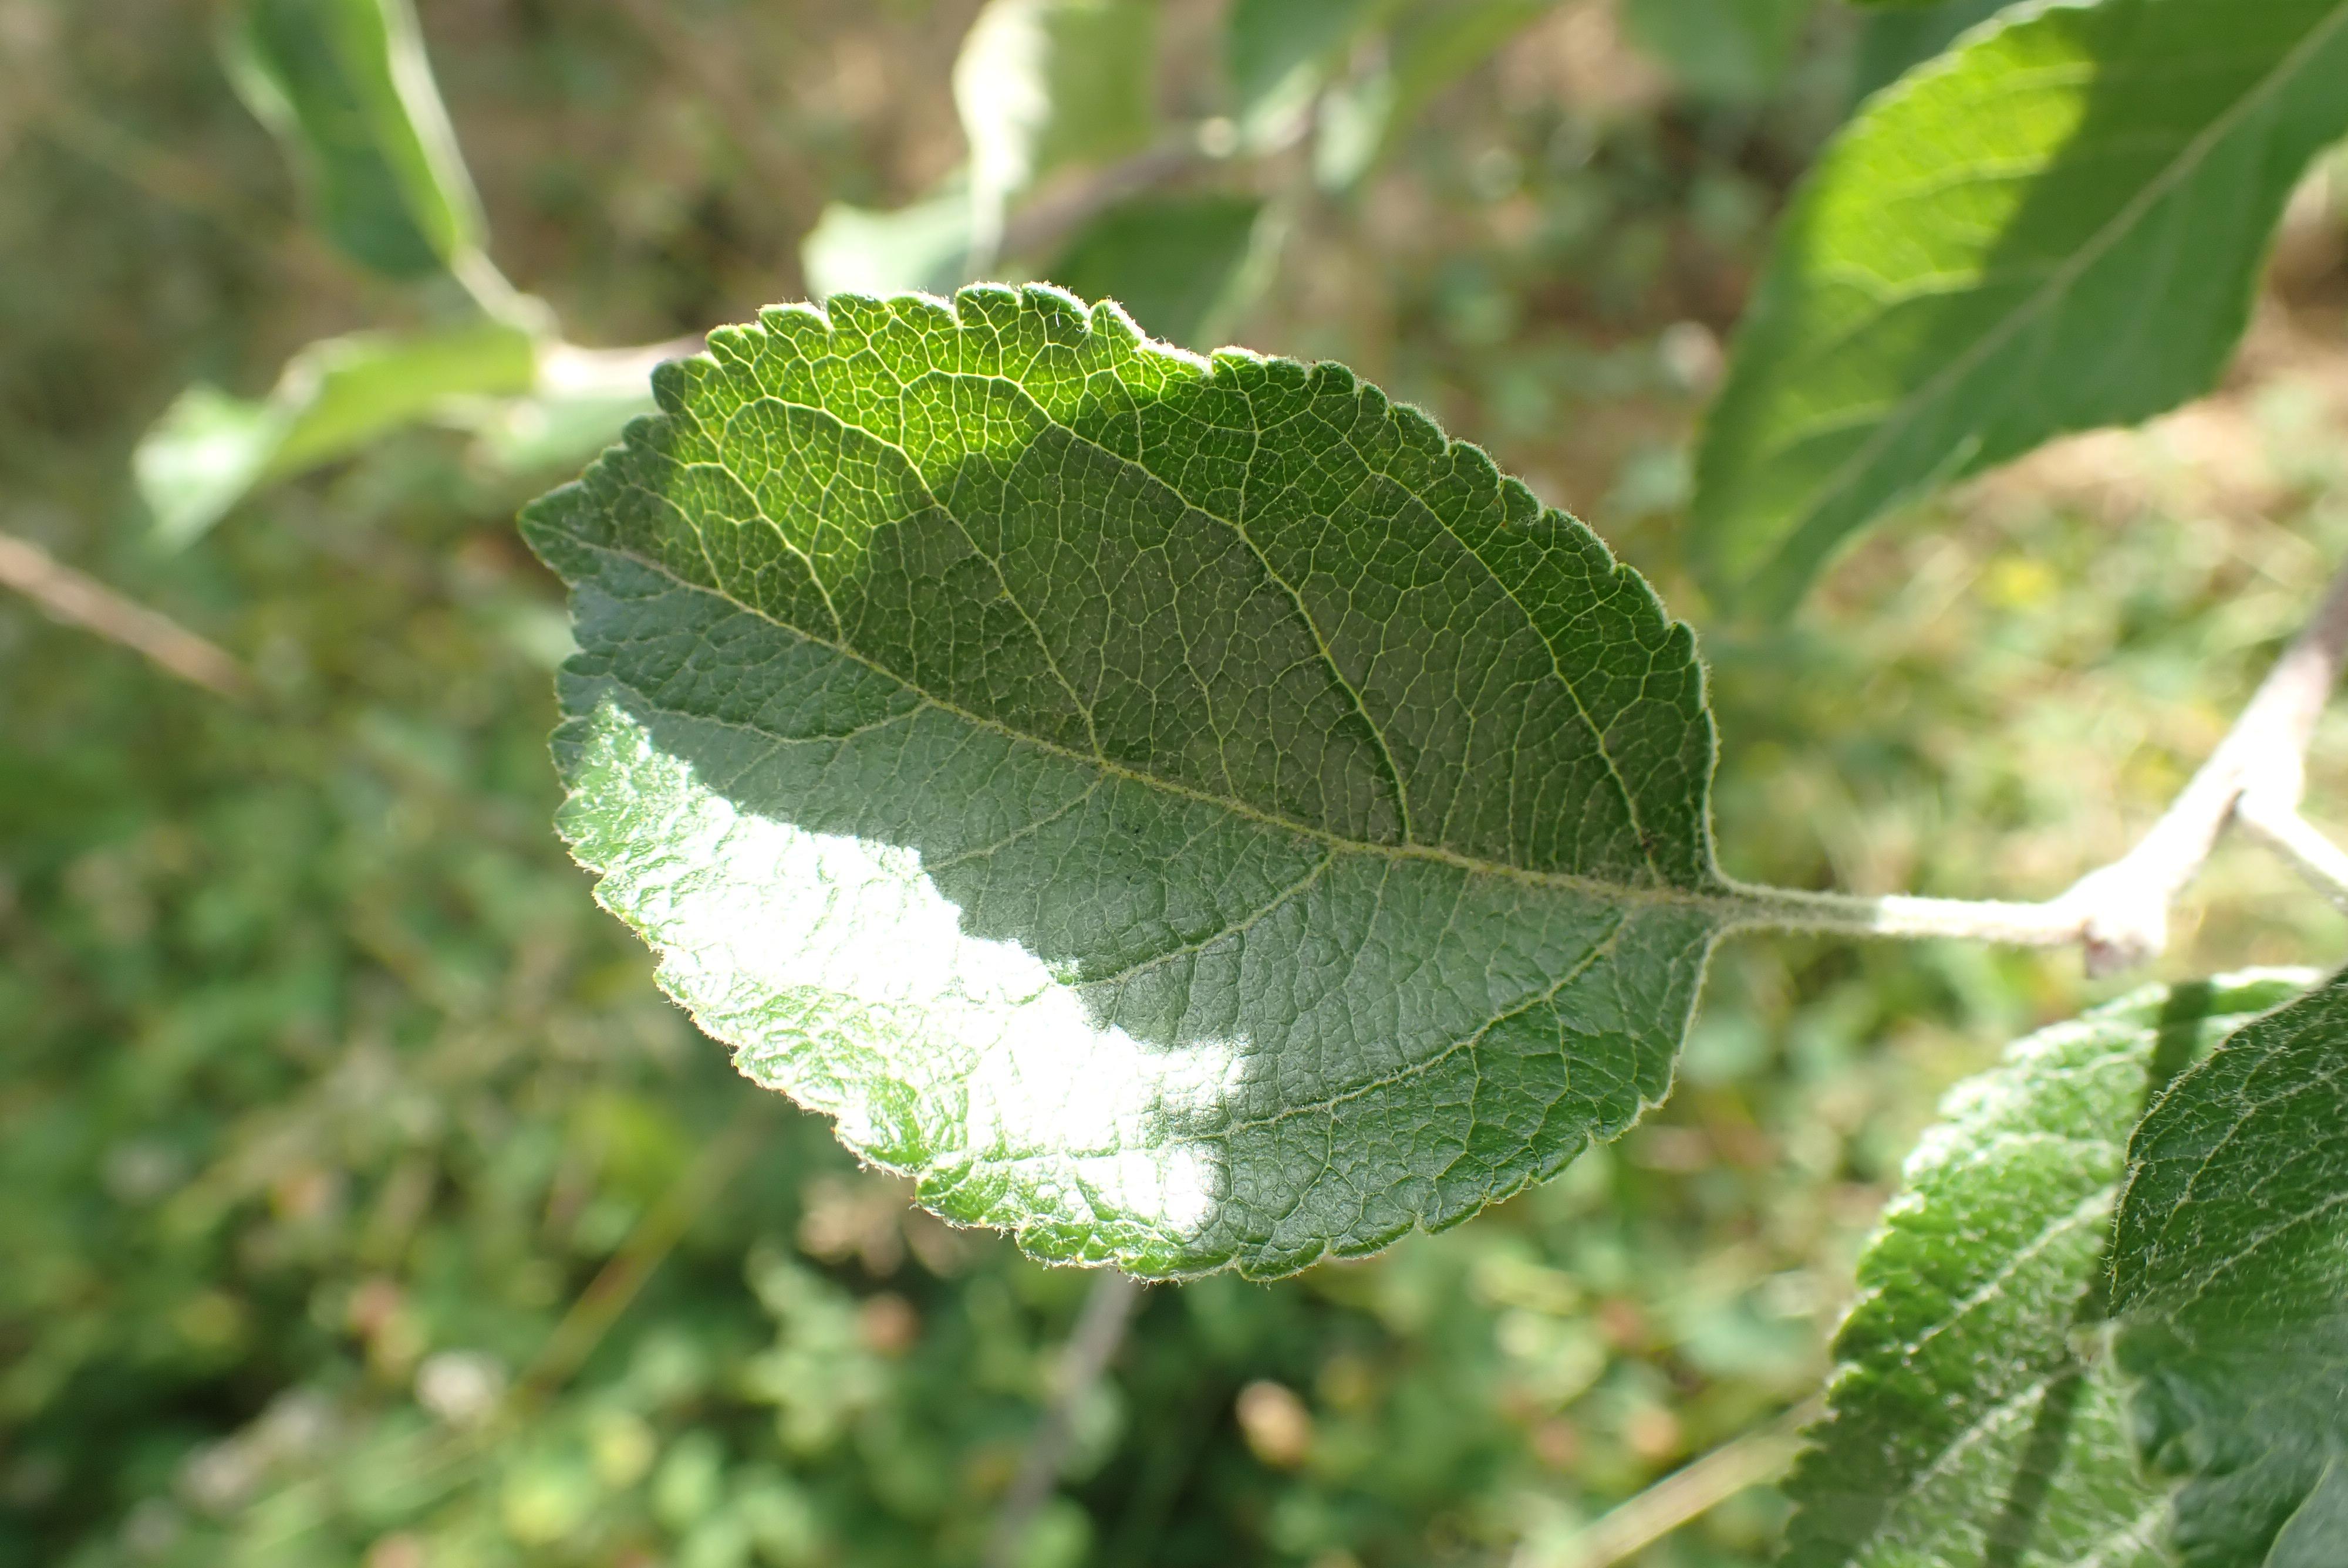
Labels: healthy